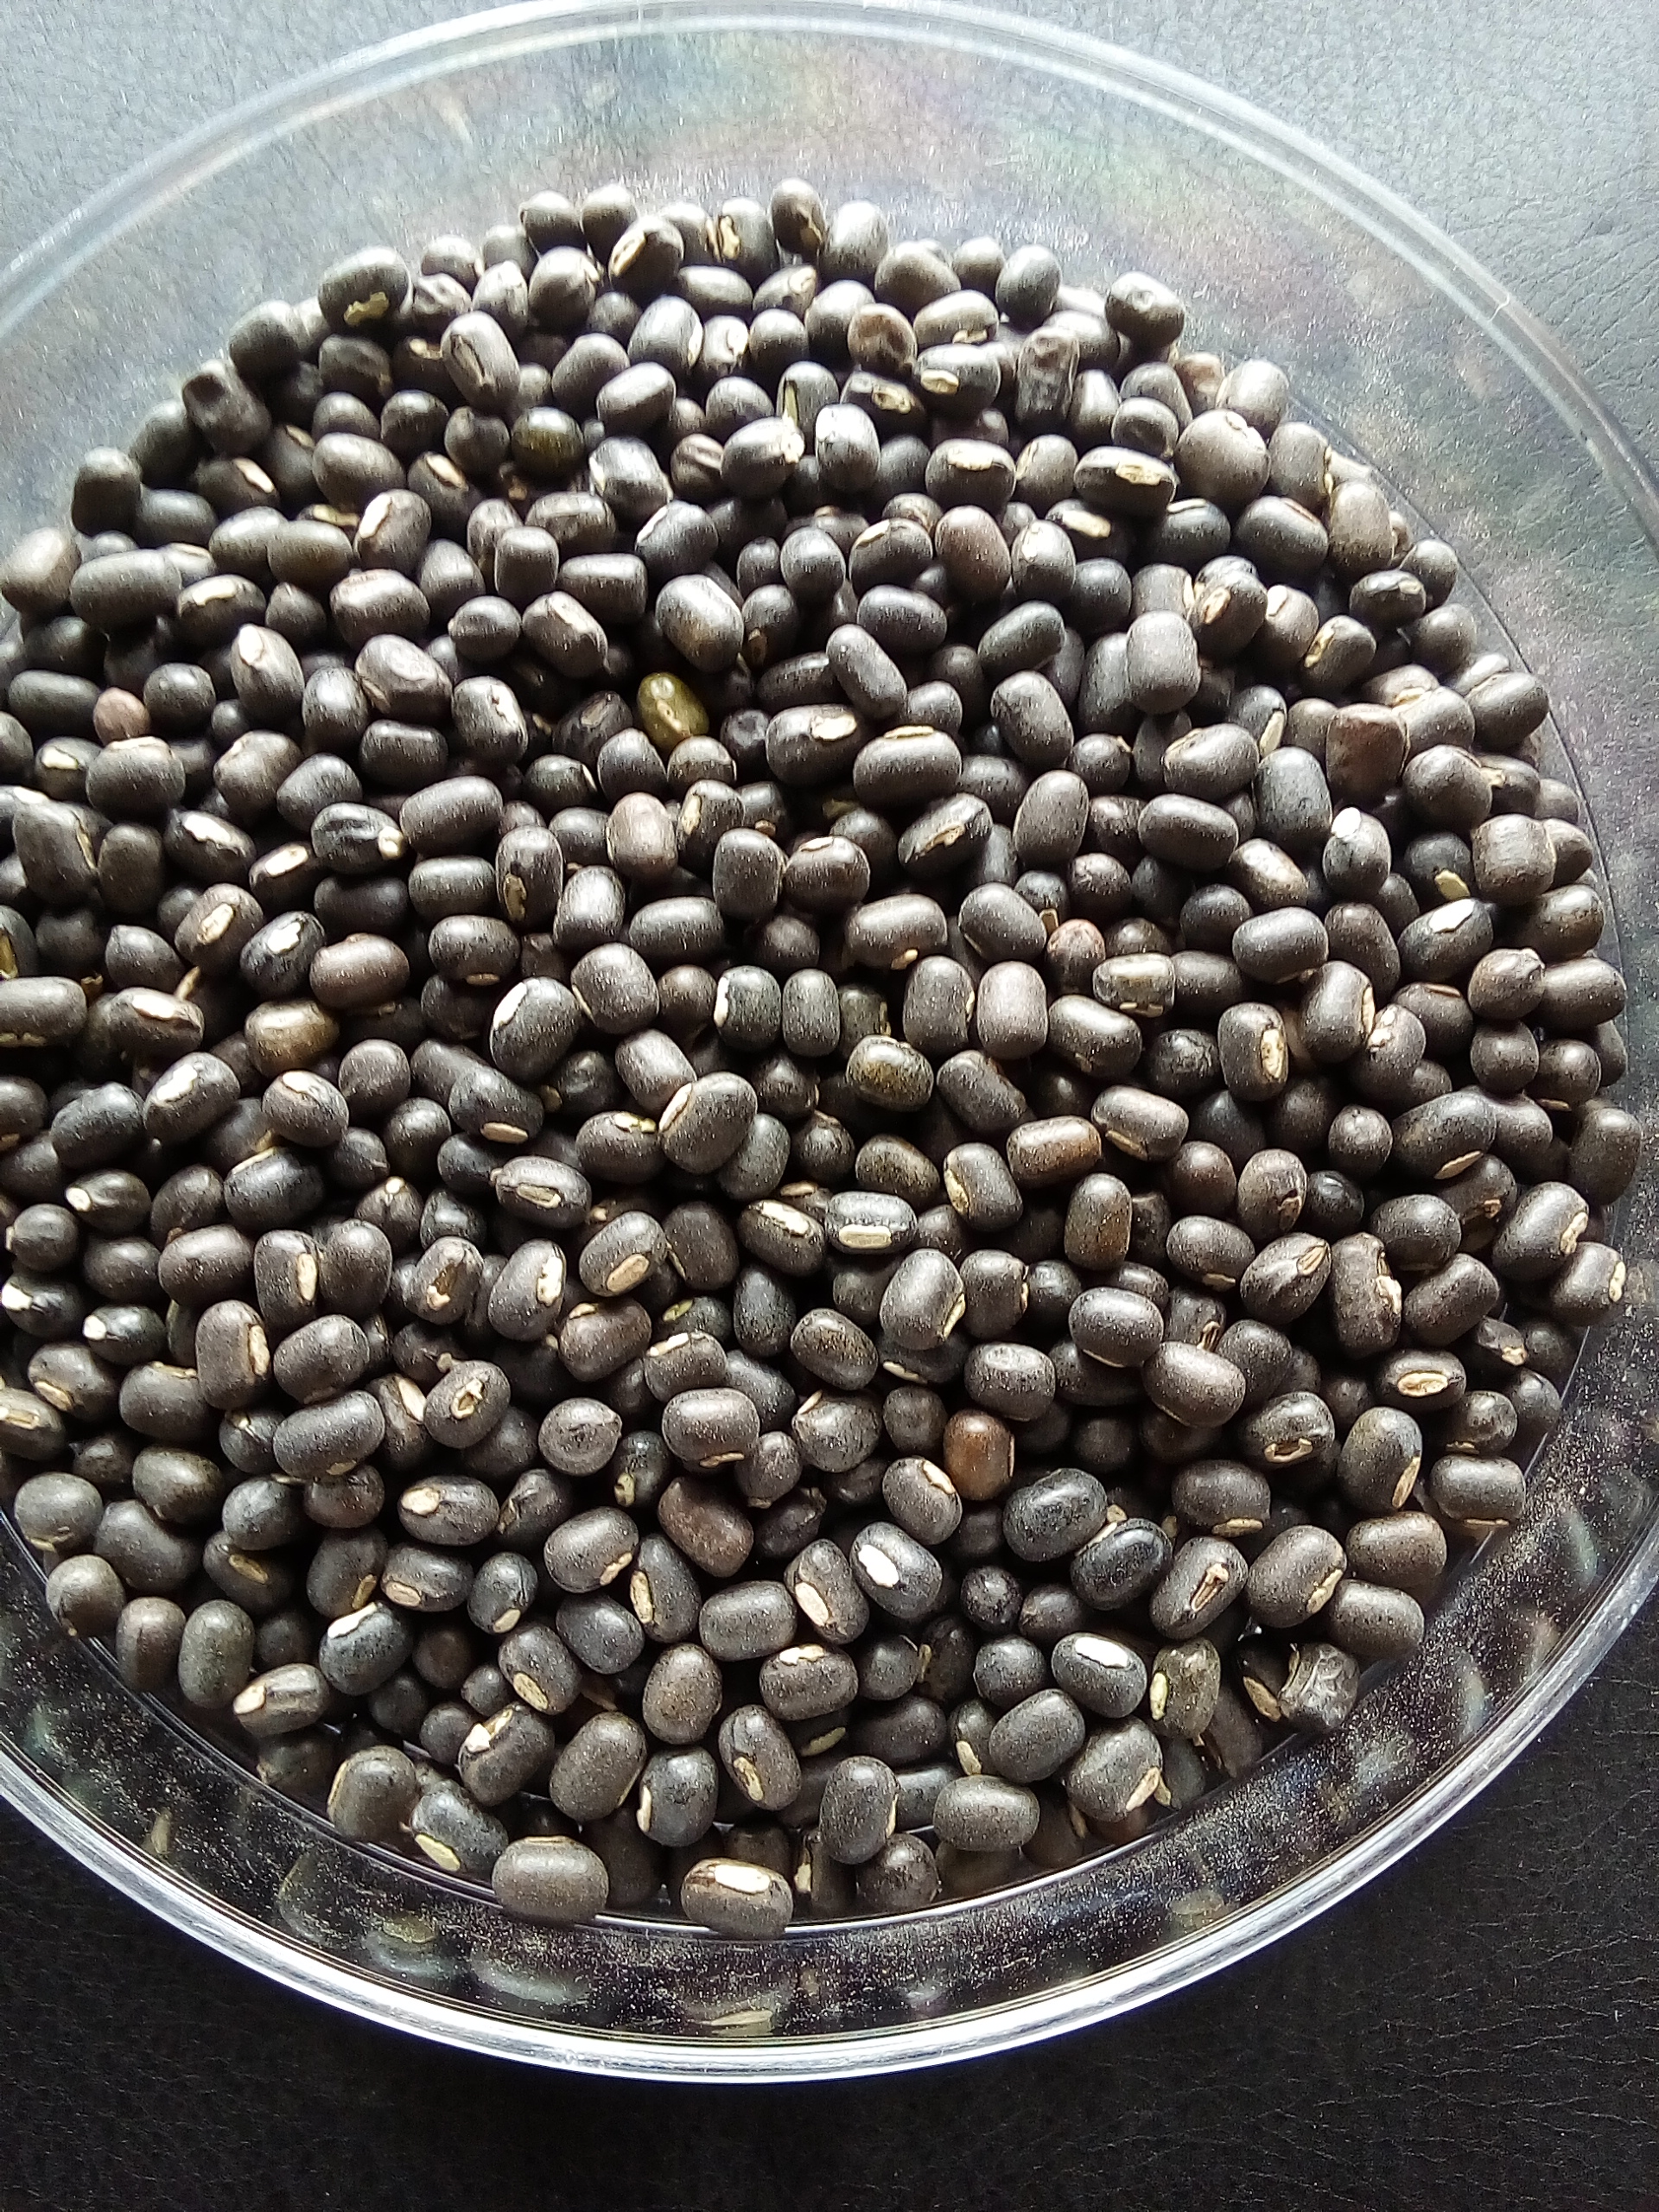
Rice seed variety: Unknown